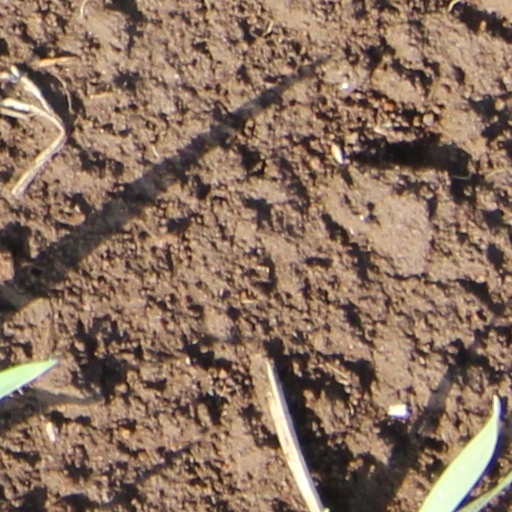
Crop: wheat